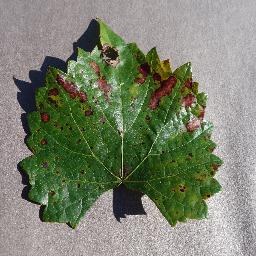
Label: Grape___Esca_(Black_Measles)